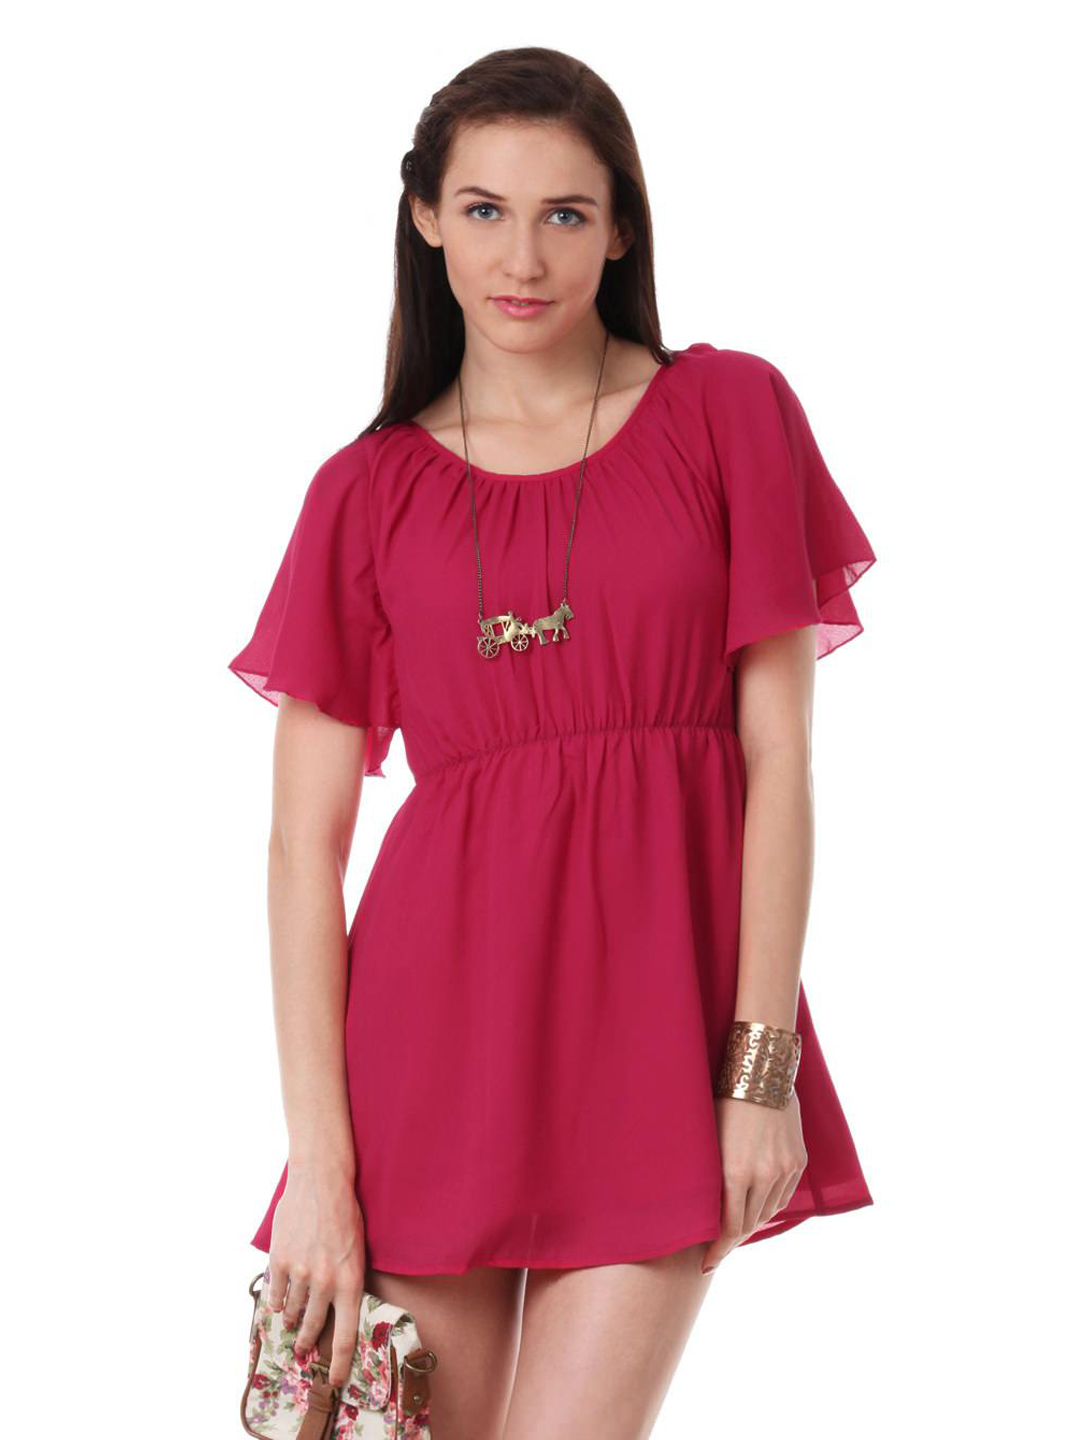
ONLY Women Pink Dress
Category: Apparel / Dress / Dresses
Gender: Women
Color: Pink
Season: Summer 2012
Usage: Casual